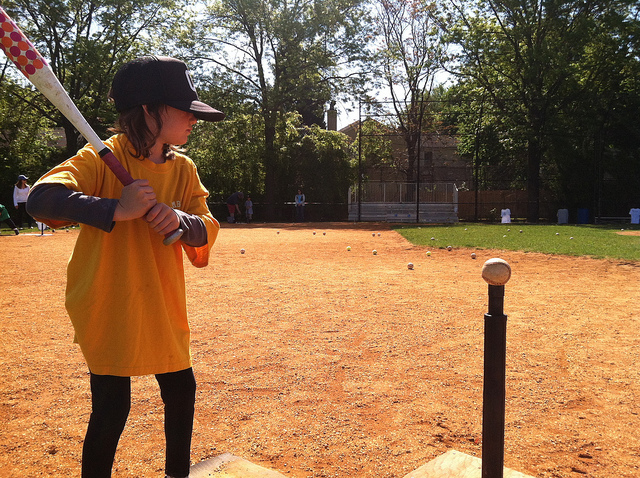
một cậu bé đang chuẩn bị dùng gậy để đánh quả bóng ở trên cái trụ